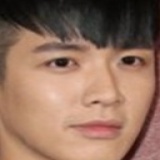
diễn viên Kha Chấn Đông